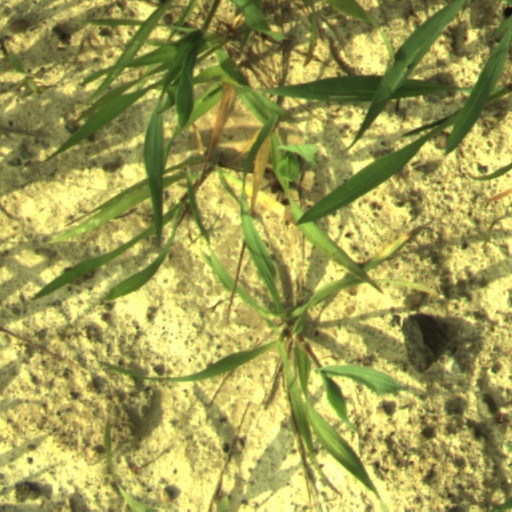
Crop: wheat